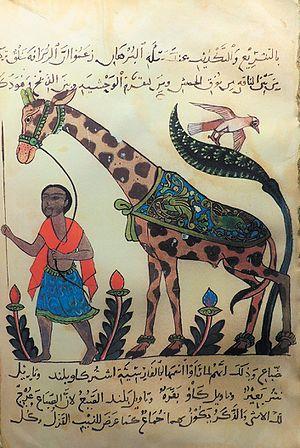
Al-Jahiz ou Al-Ǧah̩iz̩, de son vrai nom ’Abu ʿUthmân ʿAmrû ibn Baḥr Mahbûb, al-Kinânî al-Laithî al-Baṣrî est un écrivain, encyclopédiste et polygraphe arabe mutazilite, né vers 776 à Bassorah, ville où il est mort en décembre 867.